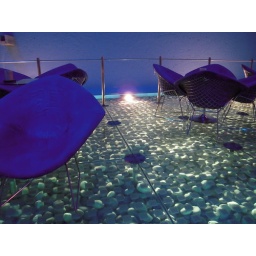
The glass floor with water under it